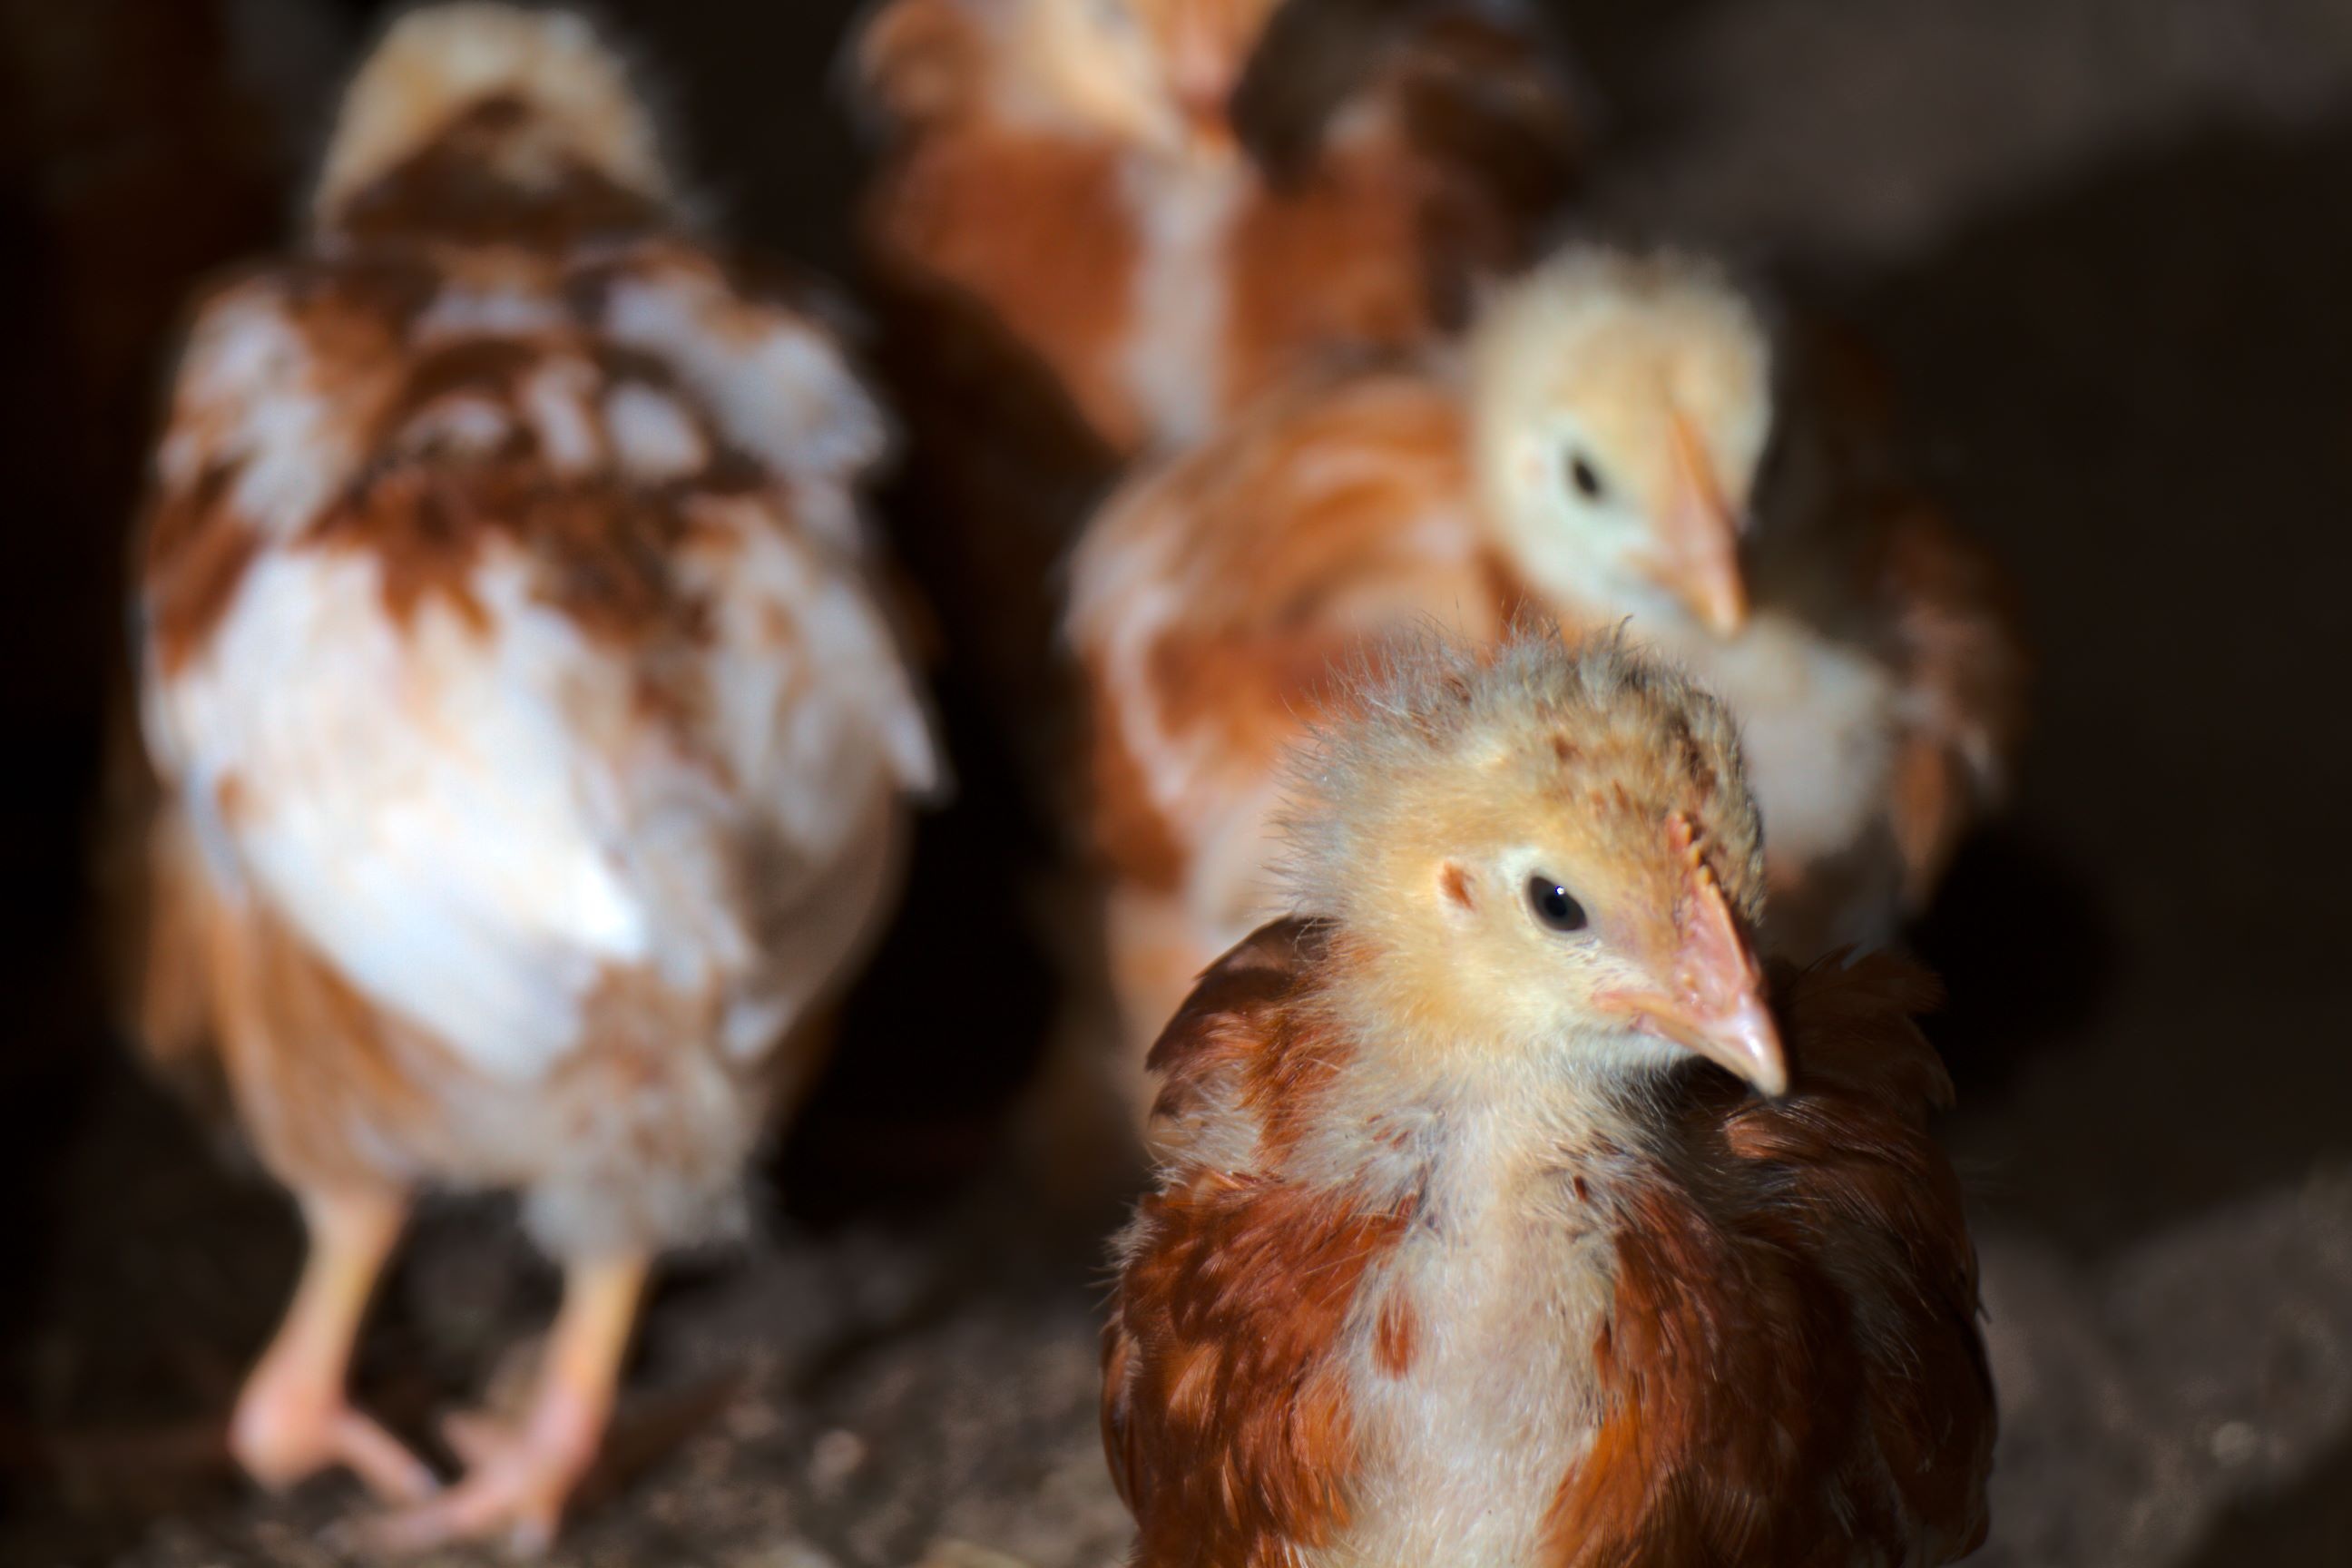
nature, bird, wildlife, beak, livestock, chicken, fauna, poultry, close up, animals, galliformes, vertebrate, finch, chicks, chickens, uruguay, phasianidae